Llangadwaladr, Powys

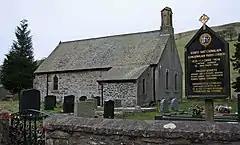
The remote parish church of Llangadwaladr on the slopes of Gyrn Moelfre.

Llangadwaladr, formerly spelt Llancadwaladr in some sources, is an isolated mountain parish in Powys, Wales. It was formerly in the historic county of Denbighshire, and from 1974 to 1996 was in Clwyd. Some 7 miles west of the nearest town, Oswestry, it covers an area of sparsely settled hill farming country around the valley of the Afon Ysgwennant beneath Gyrn Moelfre.